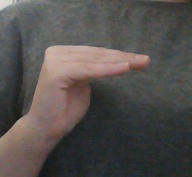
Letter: haa